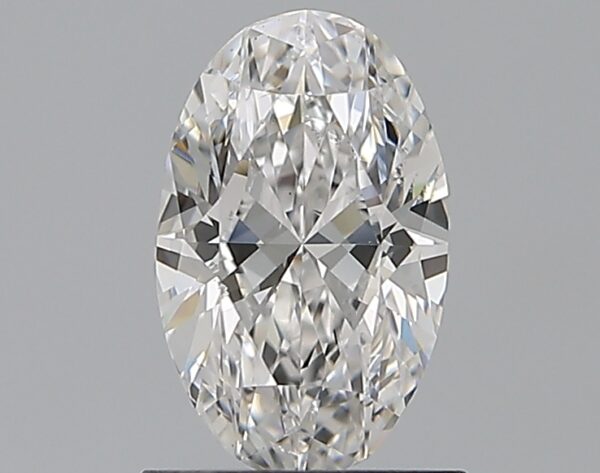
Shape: oval
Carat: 1
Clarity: VS2
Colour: E
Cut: EX
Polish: VG
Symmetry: VG
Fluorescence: F
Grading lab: GIA
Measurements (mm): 8.53 x 5.3 x 3.27